Goodwood Circuit

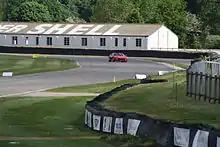
Approaching the chicane from Woodcote

The racing circuit began life as the perimeter track of RAF Westhampnett airfield, which was constructed during World War II as a relief airfield for RAF Tangmere. The first race meeting took place on 18 September 1948, organised by the Junior Car Club and sanctioned by the Duke of Richmond and Gordon. The winner of the first race was P. de F. C. Pycroft, in his 2,664 cc Pycroft-Jaguar, at . Stirling Moss won the 500 cc race (later to become Formula 3), followed by Eric Brandon and "Curly" Dryden, all in Coopers.